Yearbook

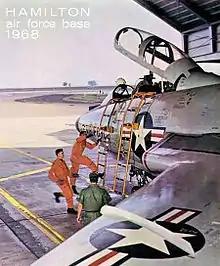
1968 military yearbook

Warships of the United States Navy often produce a yearbook-style publication upon completion of a long deployment (typically six months or more). These books, referred to by sailors as "cruise books" are produced on board by the ship's Morale, Welfare, and Recreation Department and Public Affairs staff, and then printed ashore by the same printing companies that publish high school and college yearbooks. The cruise book of a "Nimitz"-class aircraft carrier typically reaches over 600 pages in length, as it includes portraits of the more than 5,000 sailors and Marines assigned to the ship's company and embarked carrier air wing.